Itō Hirobumi

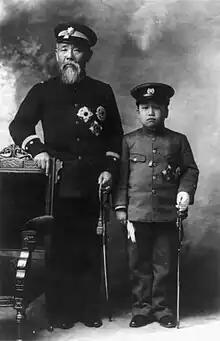
Itō with Korean Crown Prince Yi Un in 1908, during his tenure as Resident-General

Itō Hirobumi's engagement with China was a significant, though complex, aspect of his later career, influencing his views on regional stability, economic development, and Japan's role in East Asia. His two-month visit to Korea and China in August–November 1898, undertaken shortly after the dissolution of his third cabinet, proved particularly formative.